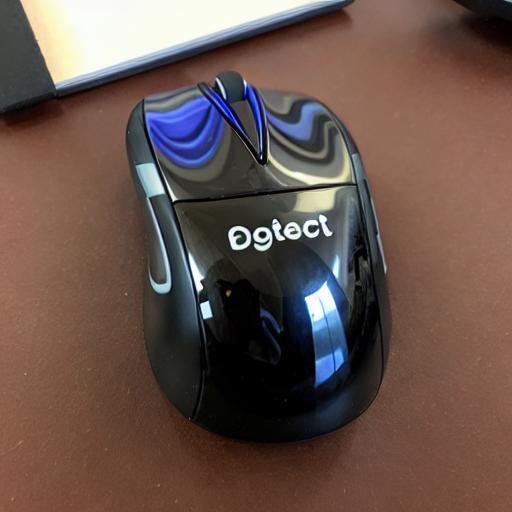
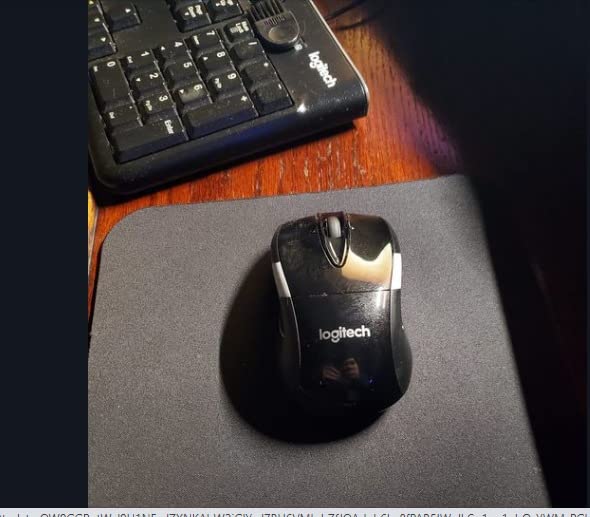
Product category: mouse
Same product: no